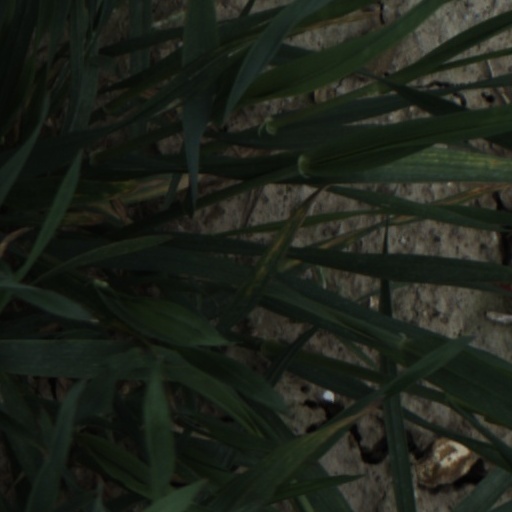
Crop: wheat